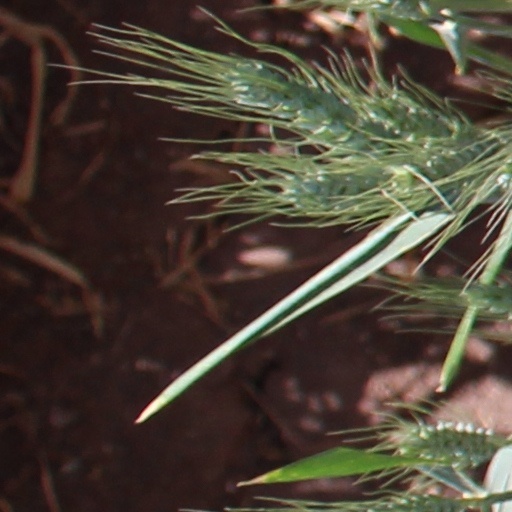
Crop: wheat